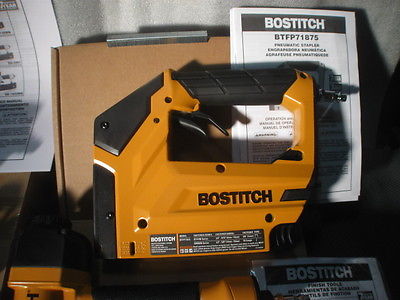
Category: stapler